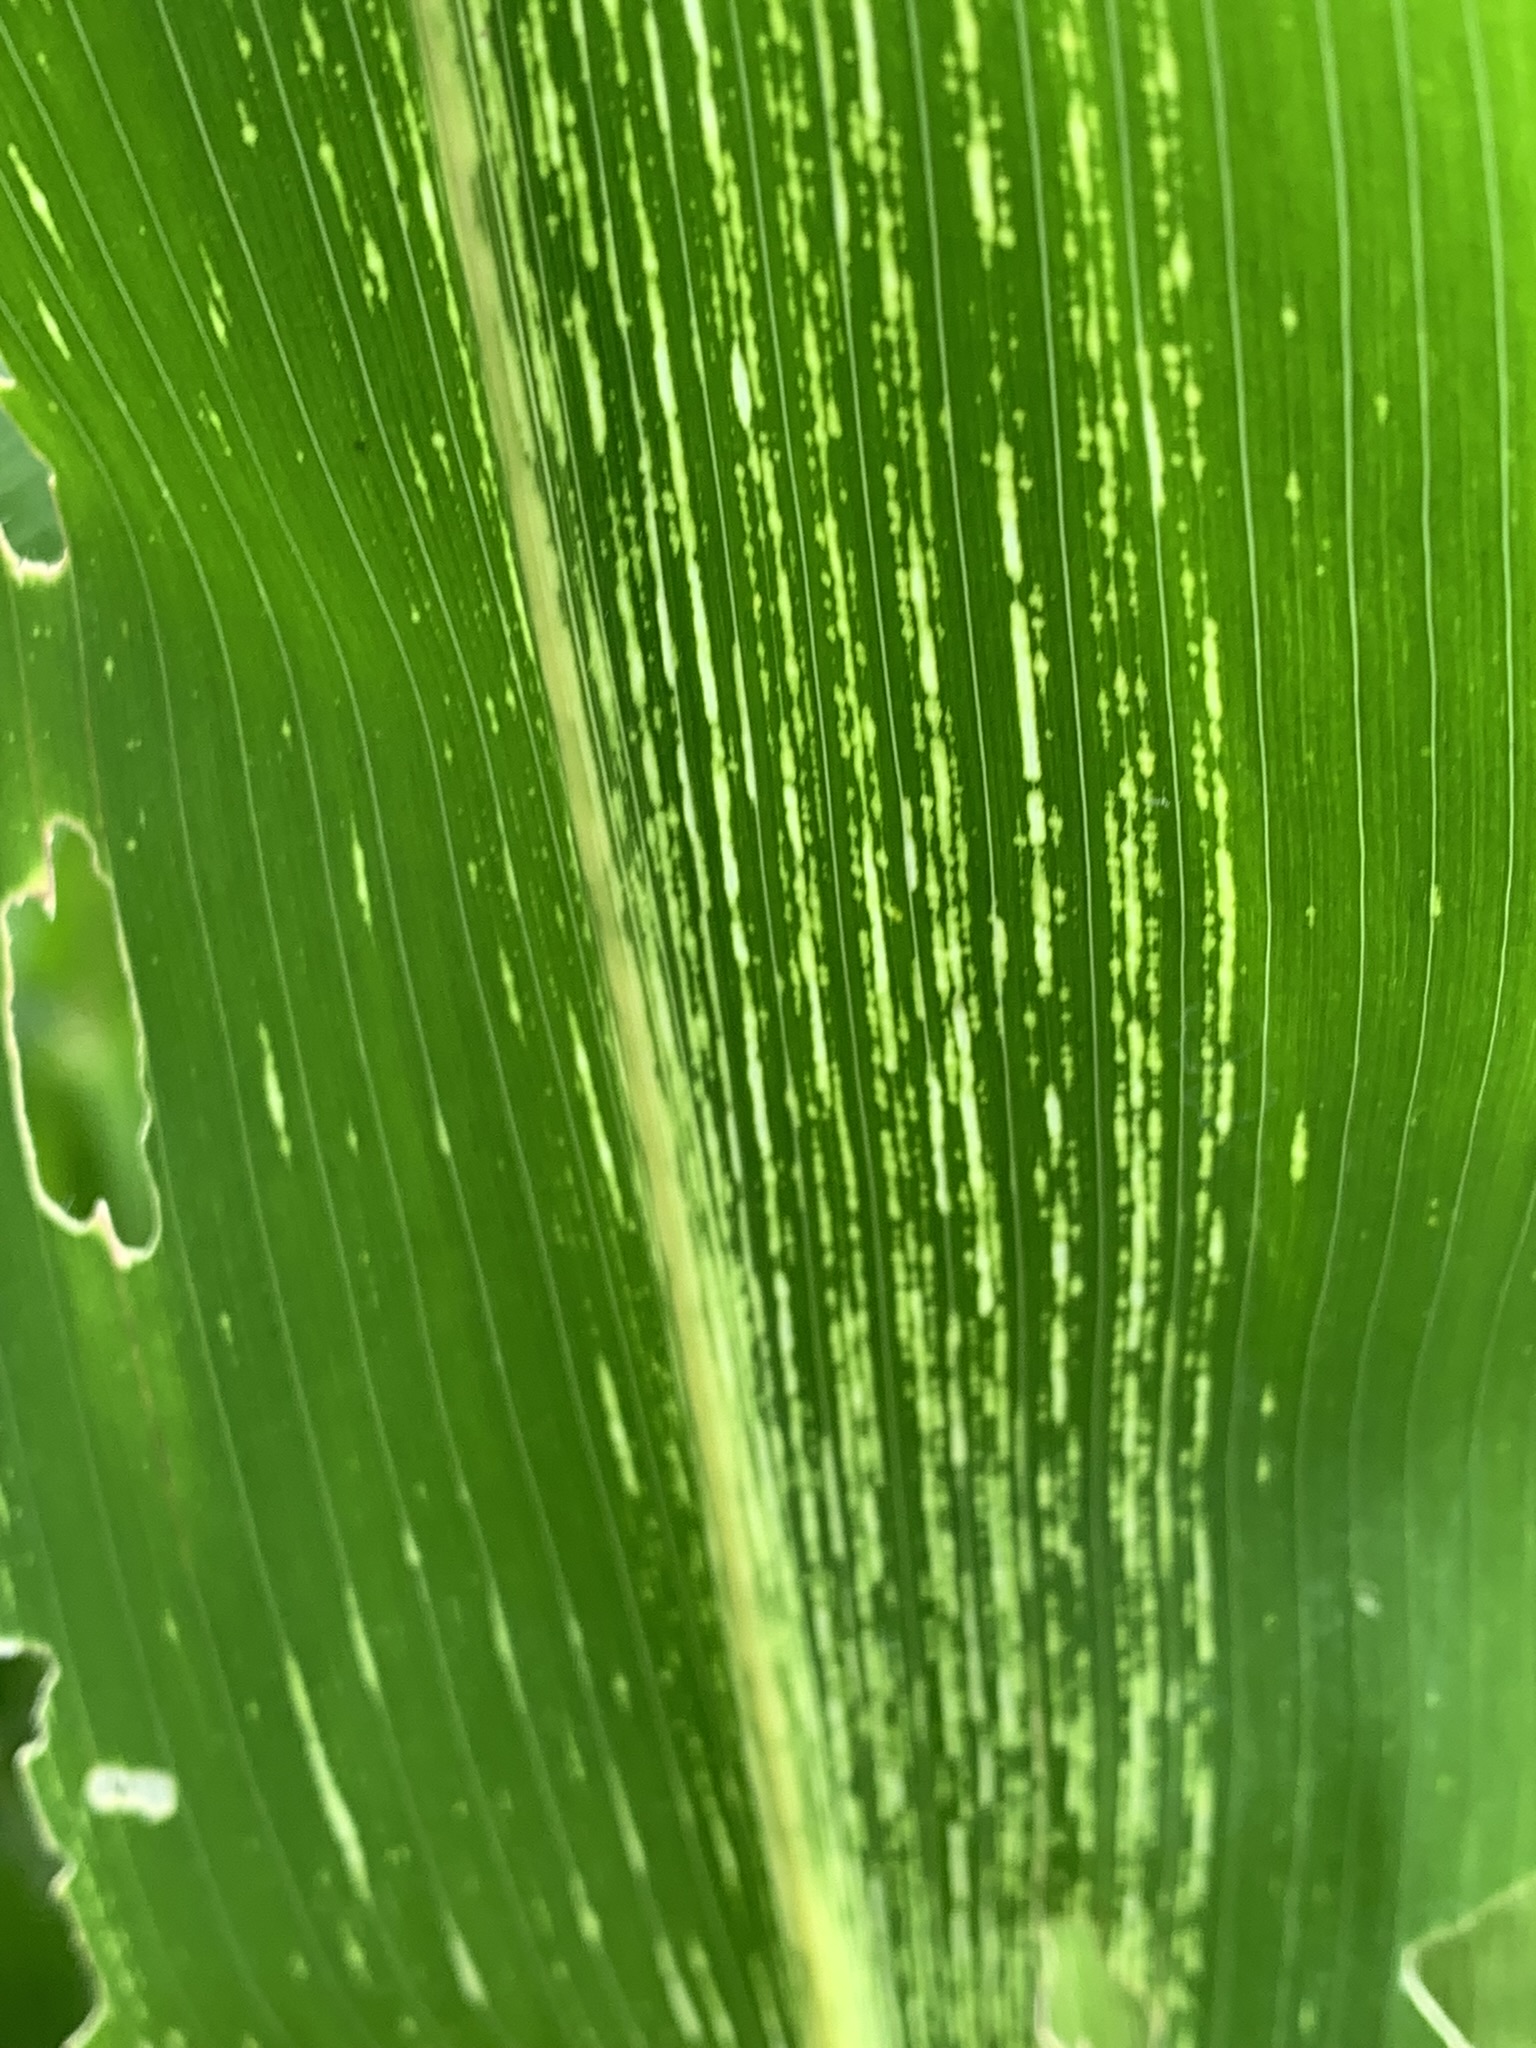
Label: MSV